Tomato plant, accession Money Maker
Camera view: tilt-top (135 deg); turntable rotation: 300 degrees
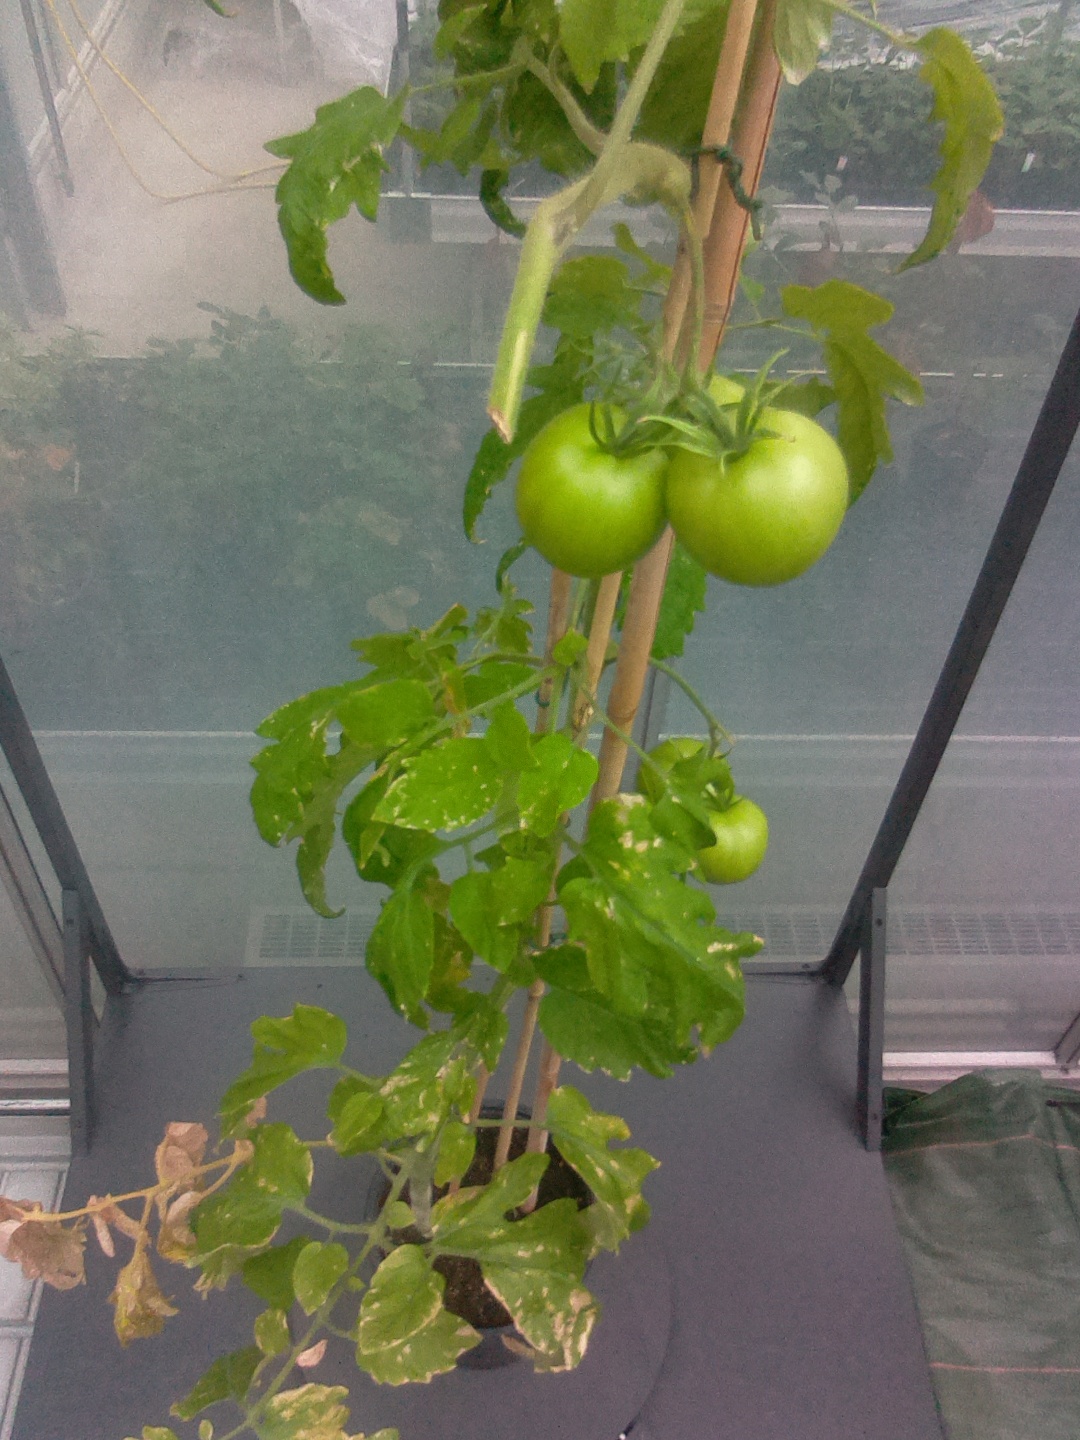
BBCH growth stage 79: 90% -100% of final fruit size